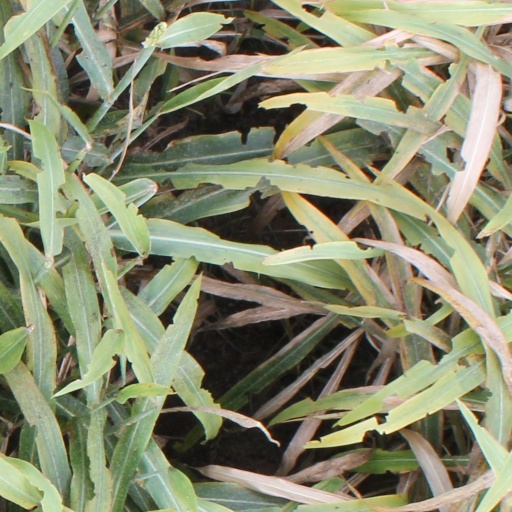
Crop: sorghum